Walking Liberty half dollar

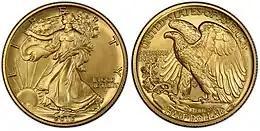
The 100th anniversary 2016-W Walking Liberty half dollar struck in gold for collectors.

Since 1986, Weinman's obverse design has been used as the obverse design for the American Silver Eagle bullion coin. In adapting the design, Mint Sculptor-Engraver John Mercanti and other members of the engraving staff strengthened many of the details. Mercanti noted that Weinman's original plaster was only in diameter, and was softly modeled. Mercanti increased the detail so that the design, struck on a larger coin, would be bolder and would have a more even metal flow when struck than Weinman's original coin. Treasury Secretary James Baker chose a heraldic eagle design, by Mercanti, as the reverse of the American Silver Eagle.